Asilah

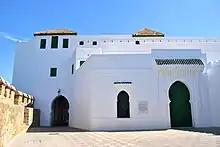
Raisuli Palace exterior.

This restored palace is in the mid-northern part of the medina, alongside the sea walls. It was built in 1909 by Moulay Ahmed er-Raisuni (also known as Raisuli), a local rogue and pirate who rose to power and declared himself pasha of the region. He rose to notoriety and wealth partly through kidnappings and ransoms, including of several Westerners who wrote about him afterwards. The palace has been restored and reveals some of the luxury in which Raisuli lived. It includes a lavish reception room with "zellij" tilework, carved stucco, and painted wood like in other Moroccan palaces. The reception room also gives access to a large loggia and terrace overlooking the sea. Raisuli infamously claimed that he executed convicted murderers by forcing them to jump from this terrace onto the sea rocks below.